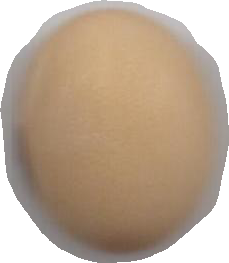
Variety: Anjasmoro